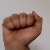
The image shows a hand gesture representing the letter 'A' in Indian Sign Language.